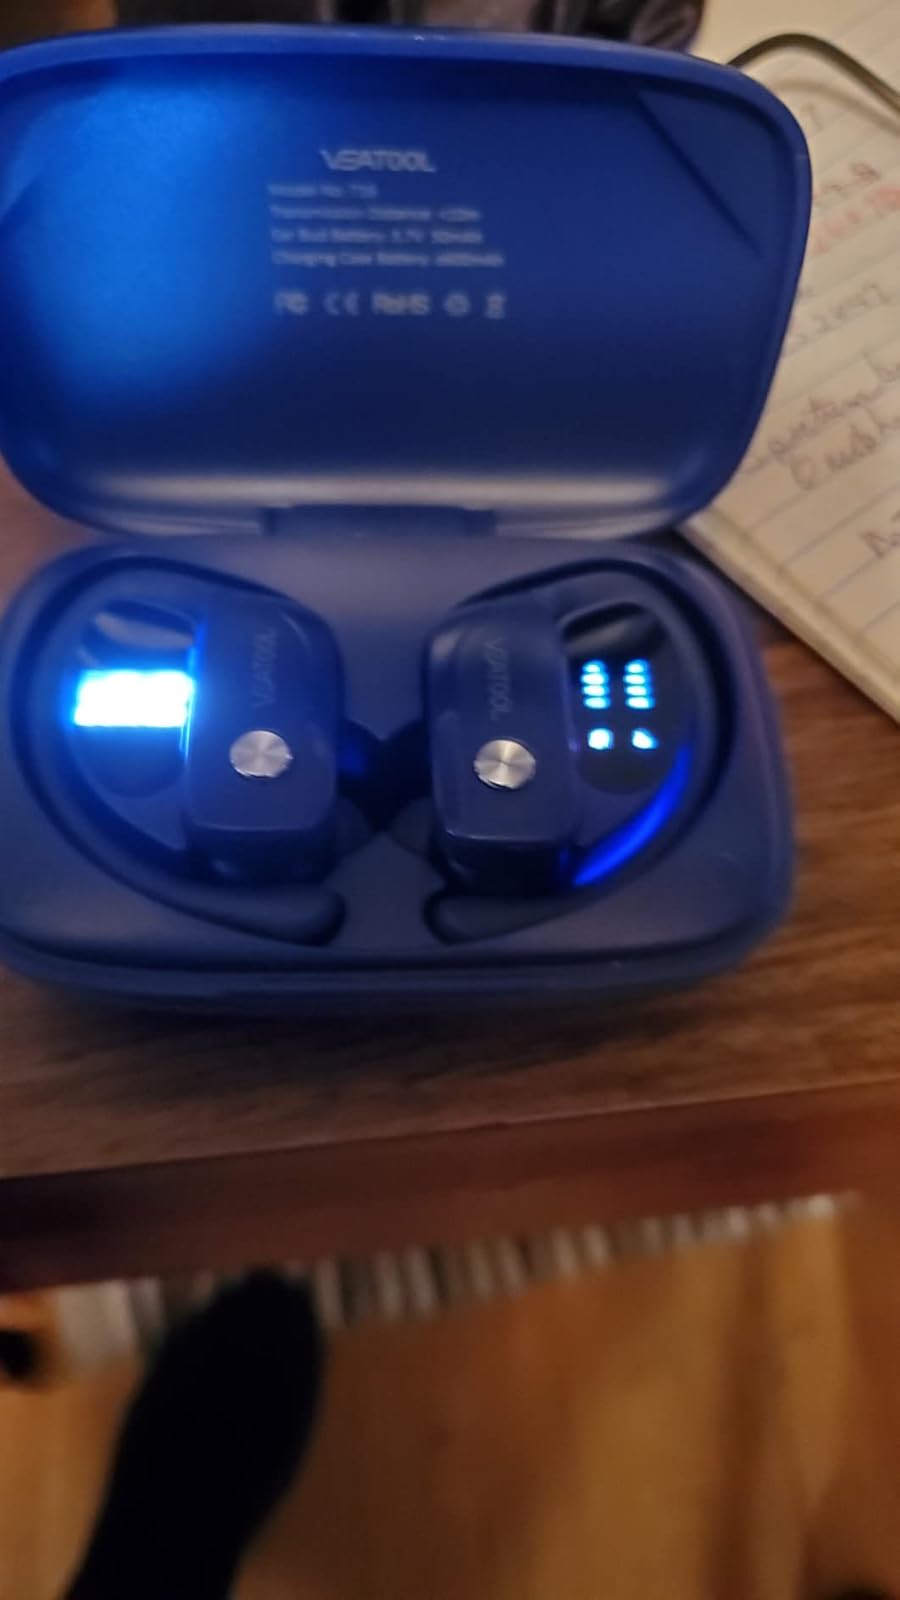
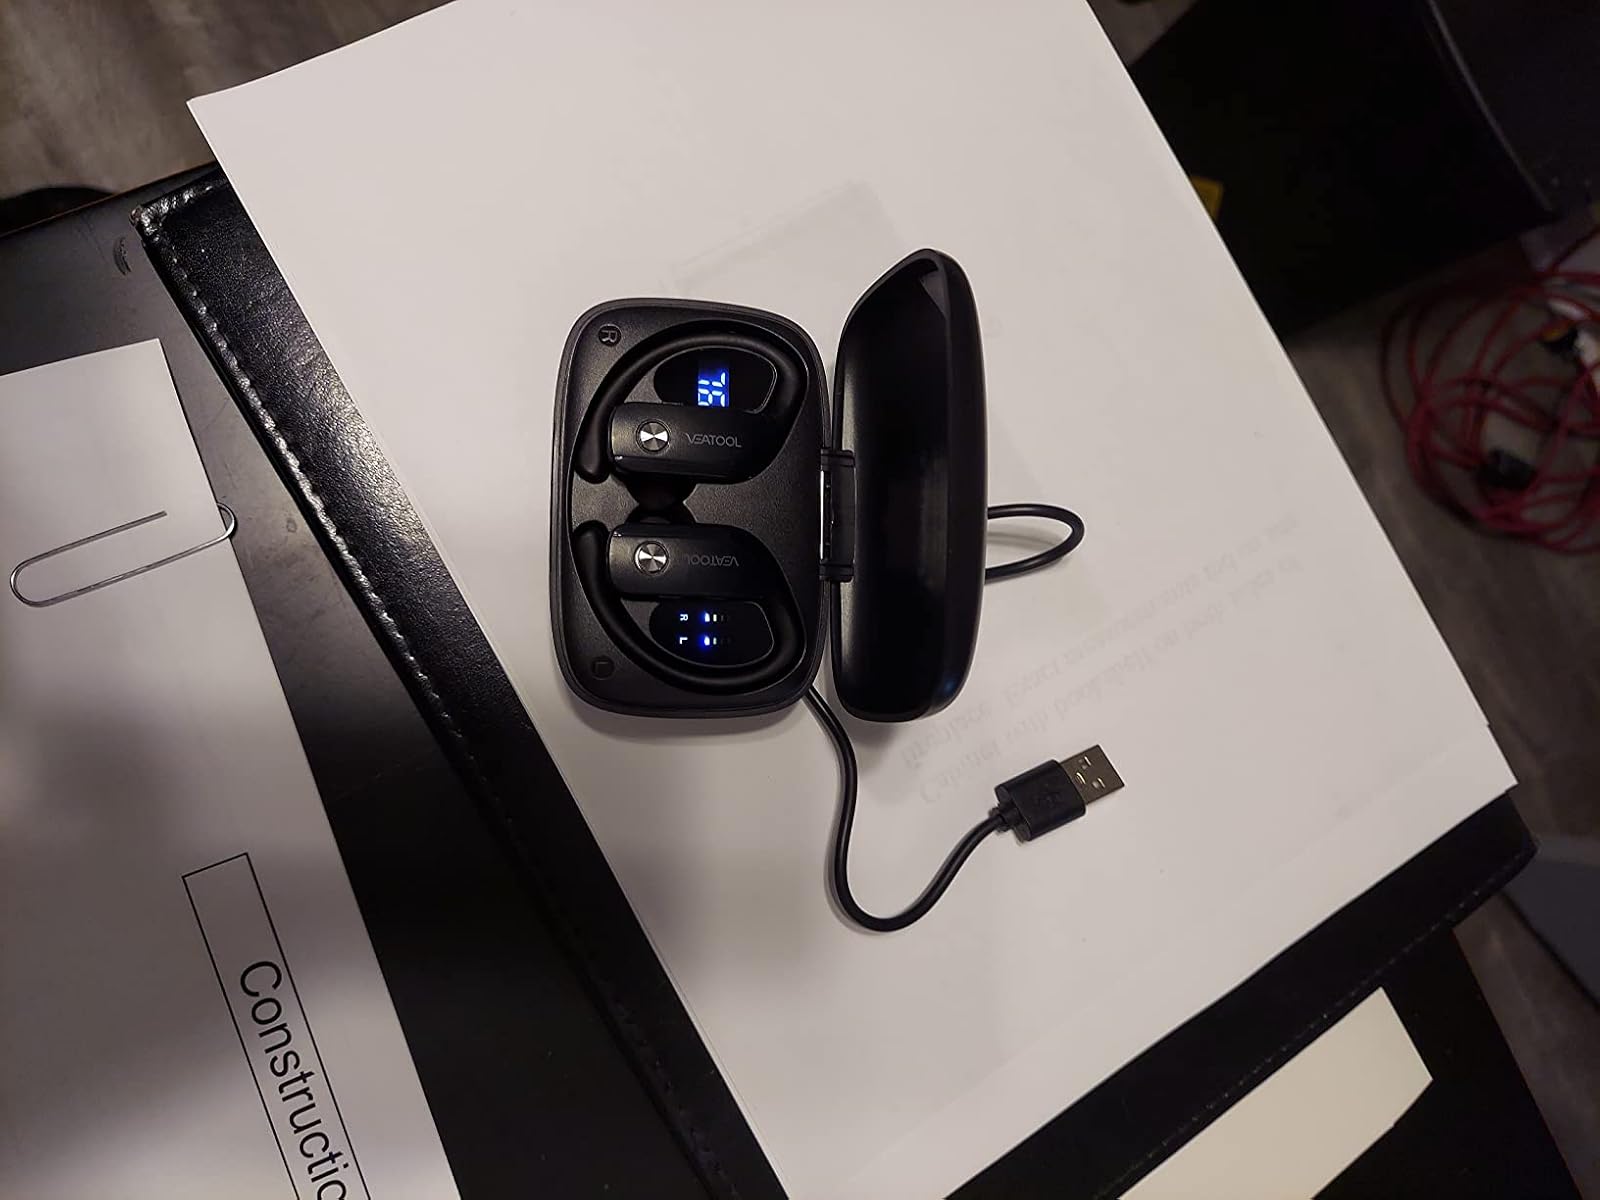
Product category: earbuds
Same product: no